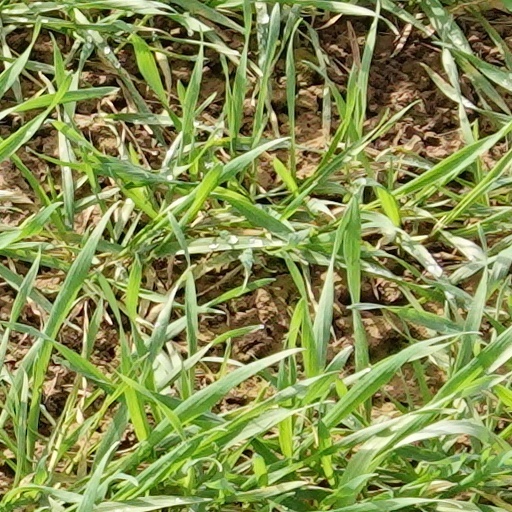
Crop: wheat